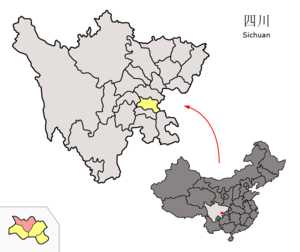
Le xian de Zizhong est un district administratif de la province du Sichuan en Chine. Il est placé sous la juridiction de la ville-préfecture de Neijiang.